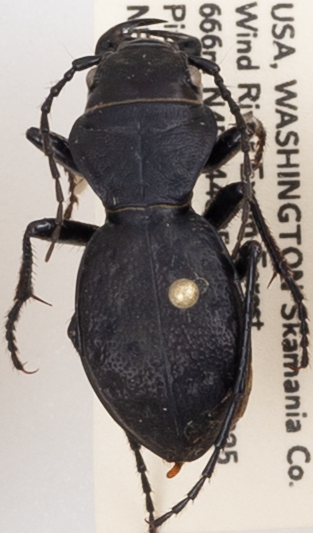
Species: Omus dejeanii
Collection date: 2019-06-04
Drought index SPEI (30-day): -1.01
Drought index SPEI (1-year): -2.09
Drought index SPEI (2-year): -2.09